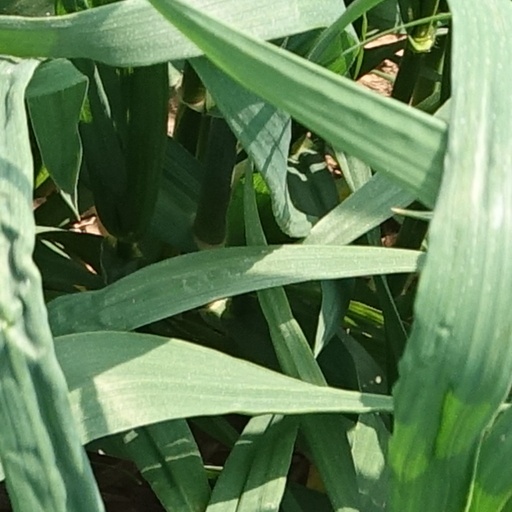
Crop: wheat